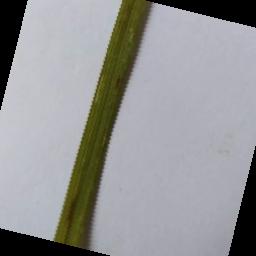
Label: Rice___Brown_Spot